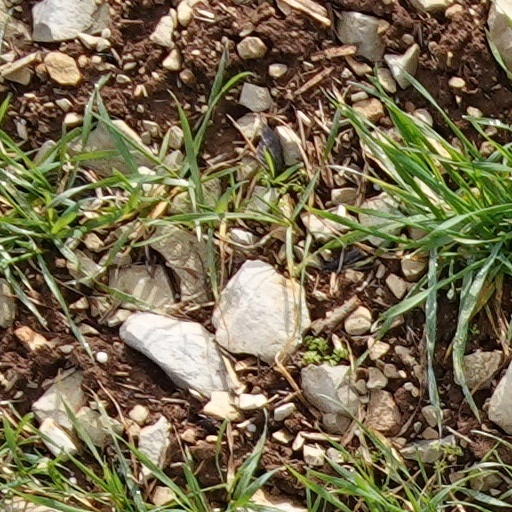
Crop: wheat